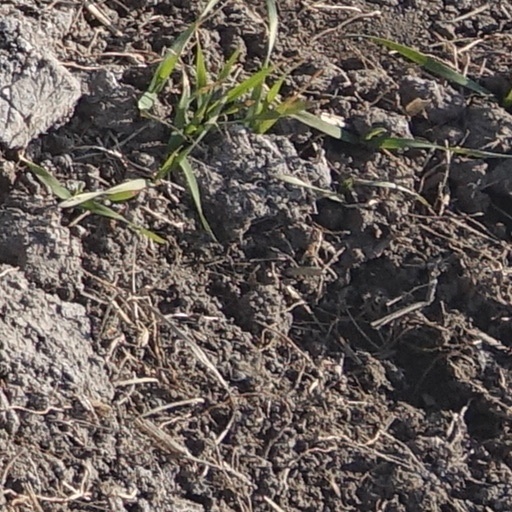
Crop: wheat